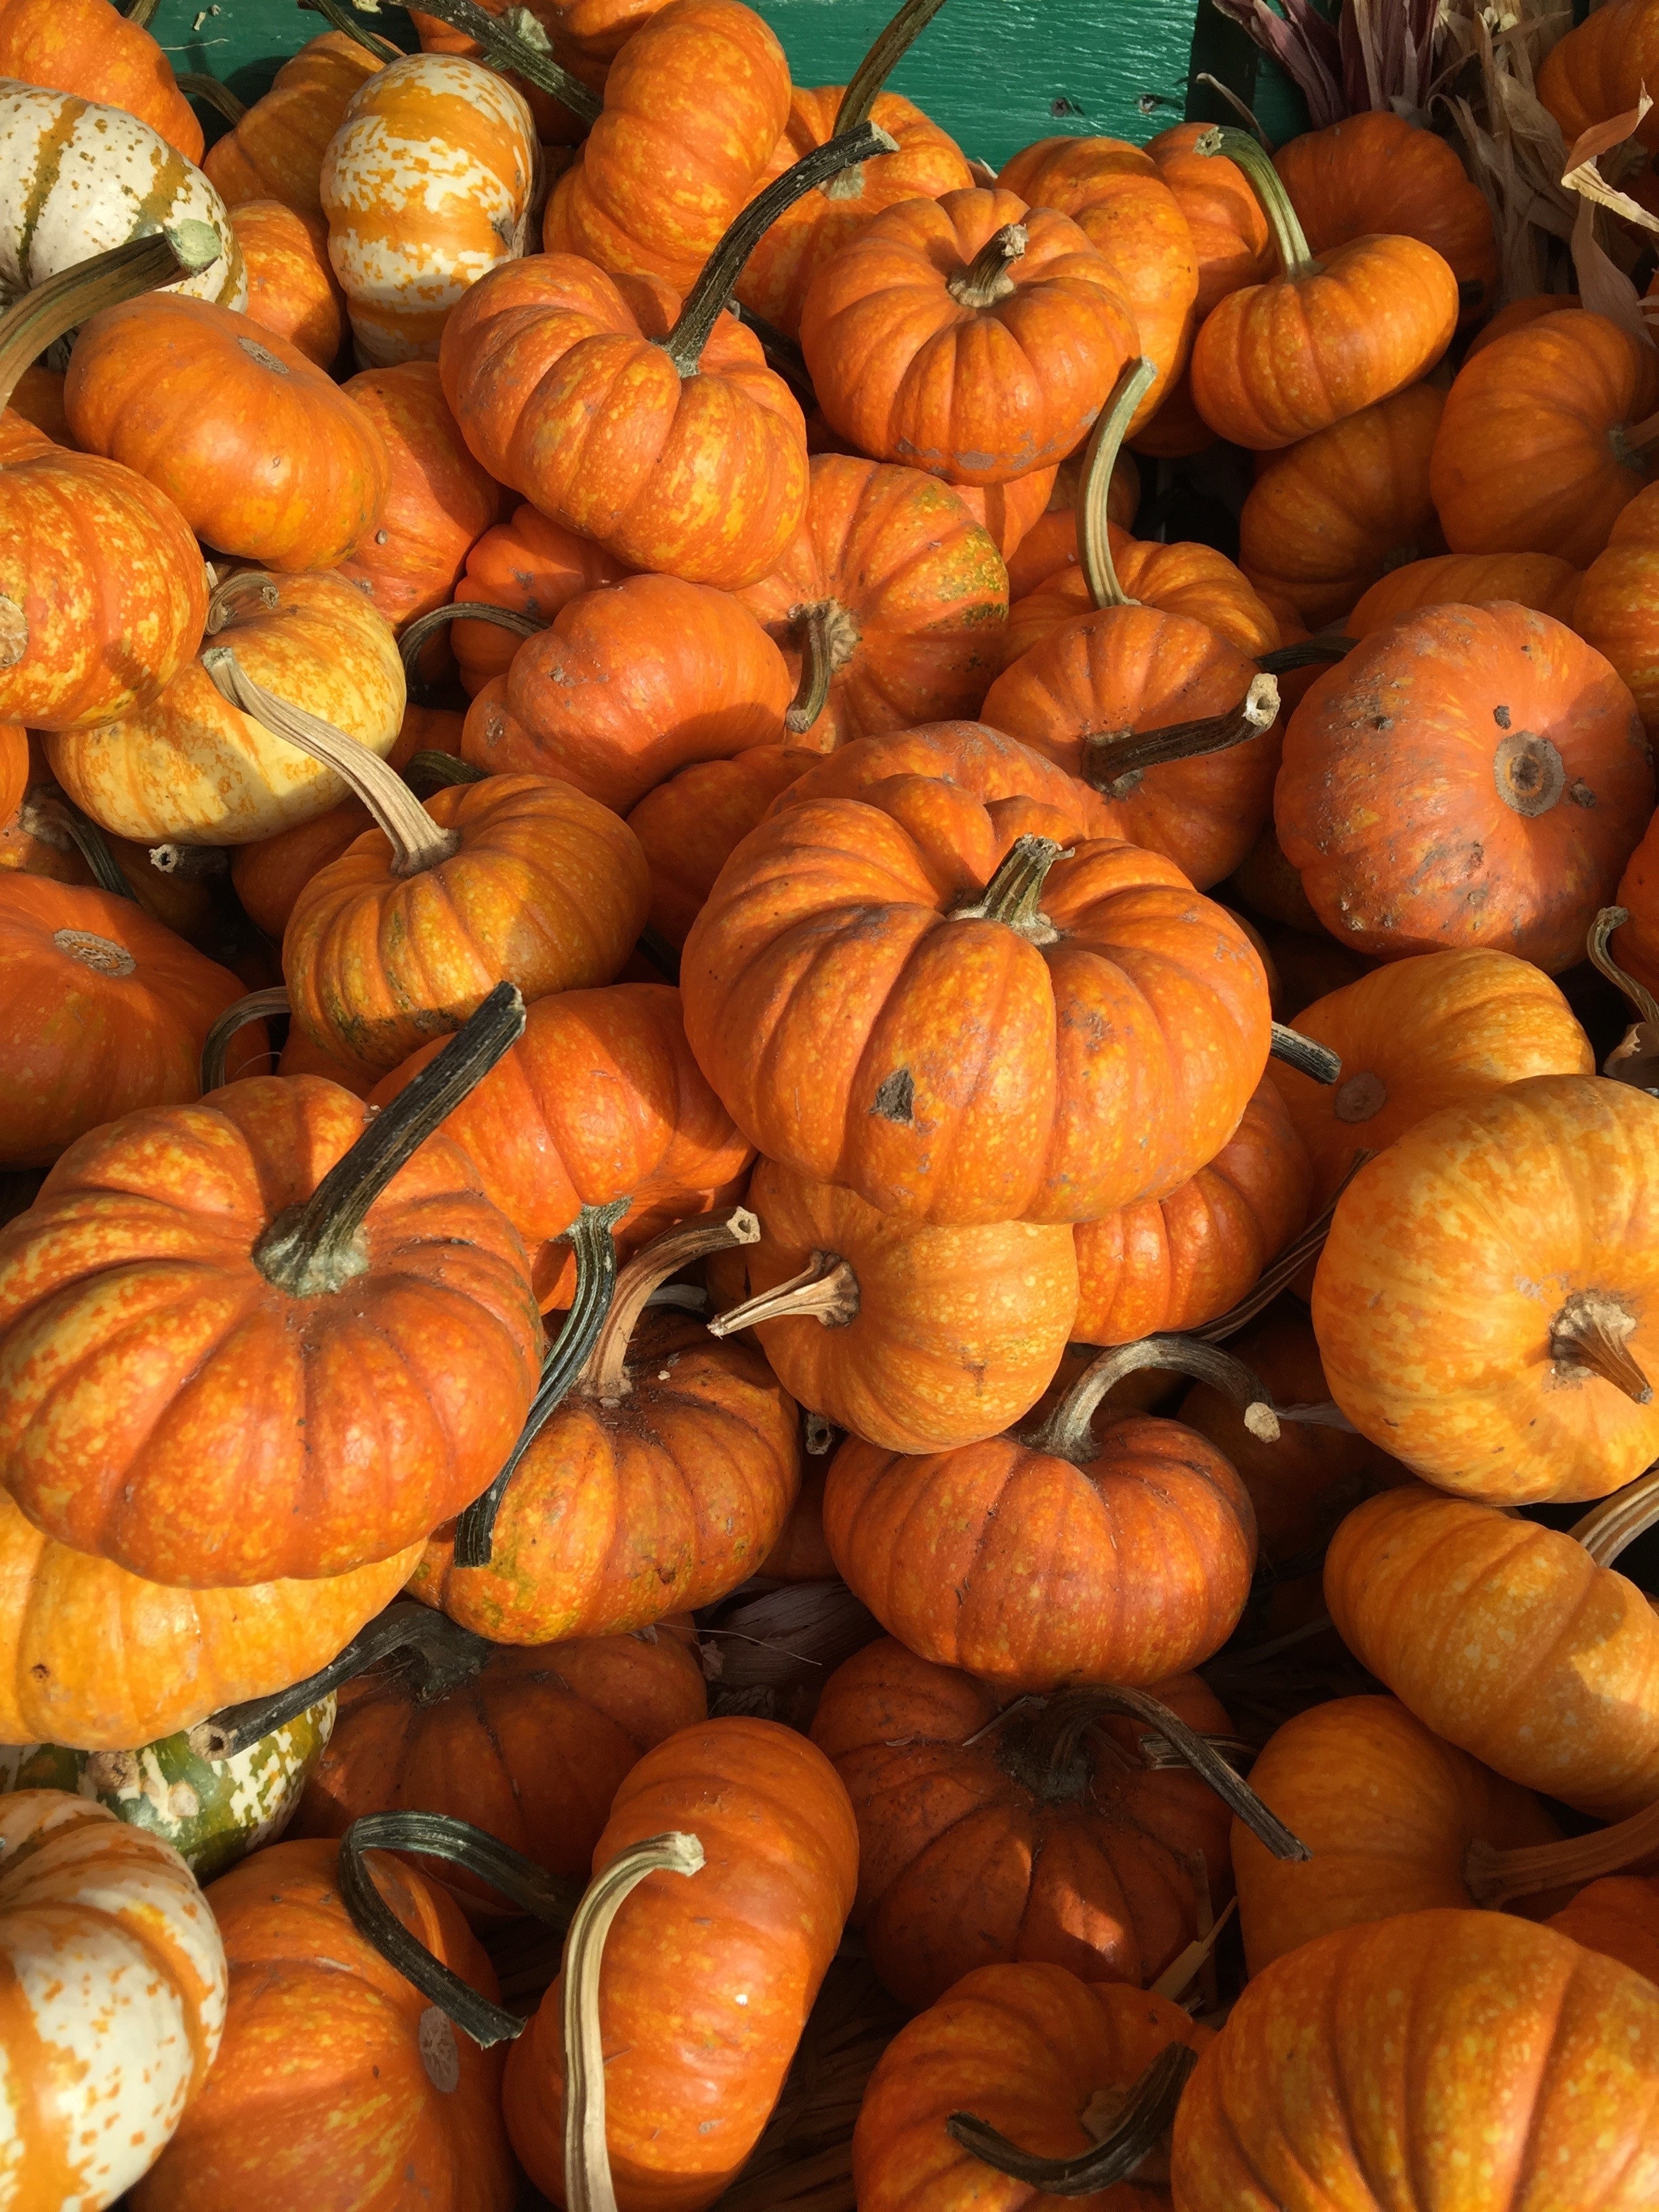
fall, orange, harvest, produce, vegetable, autumn, pumpkin, squash, gourd, thanksgiving, seasonal, calabaza, carving, pumpkins, cucurbita, winter squash